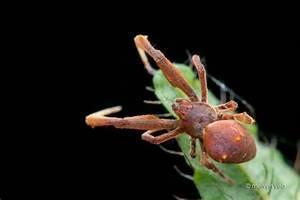
spider